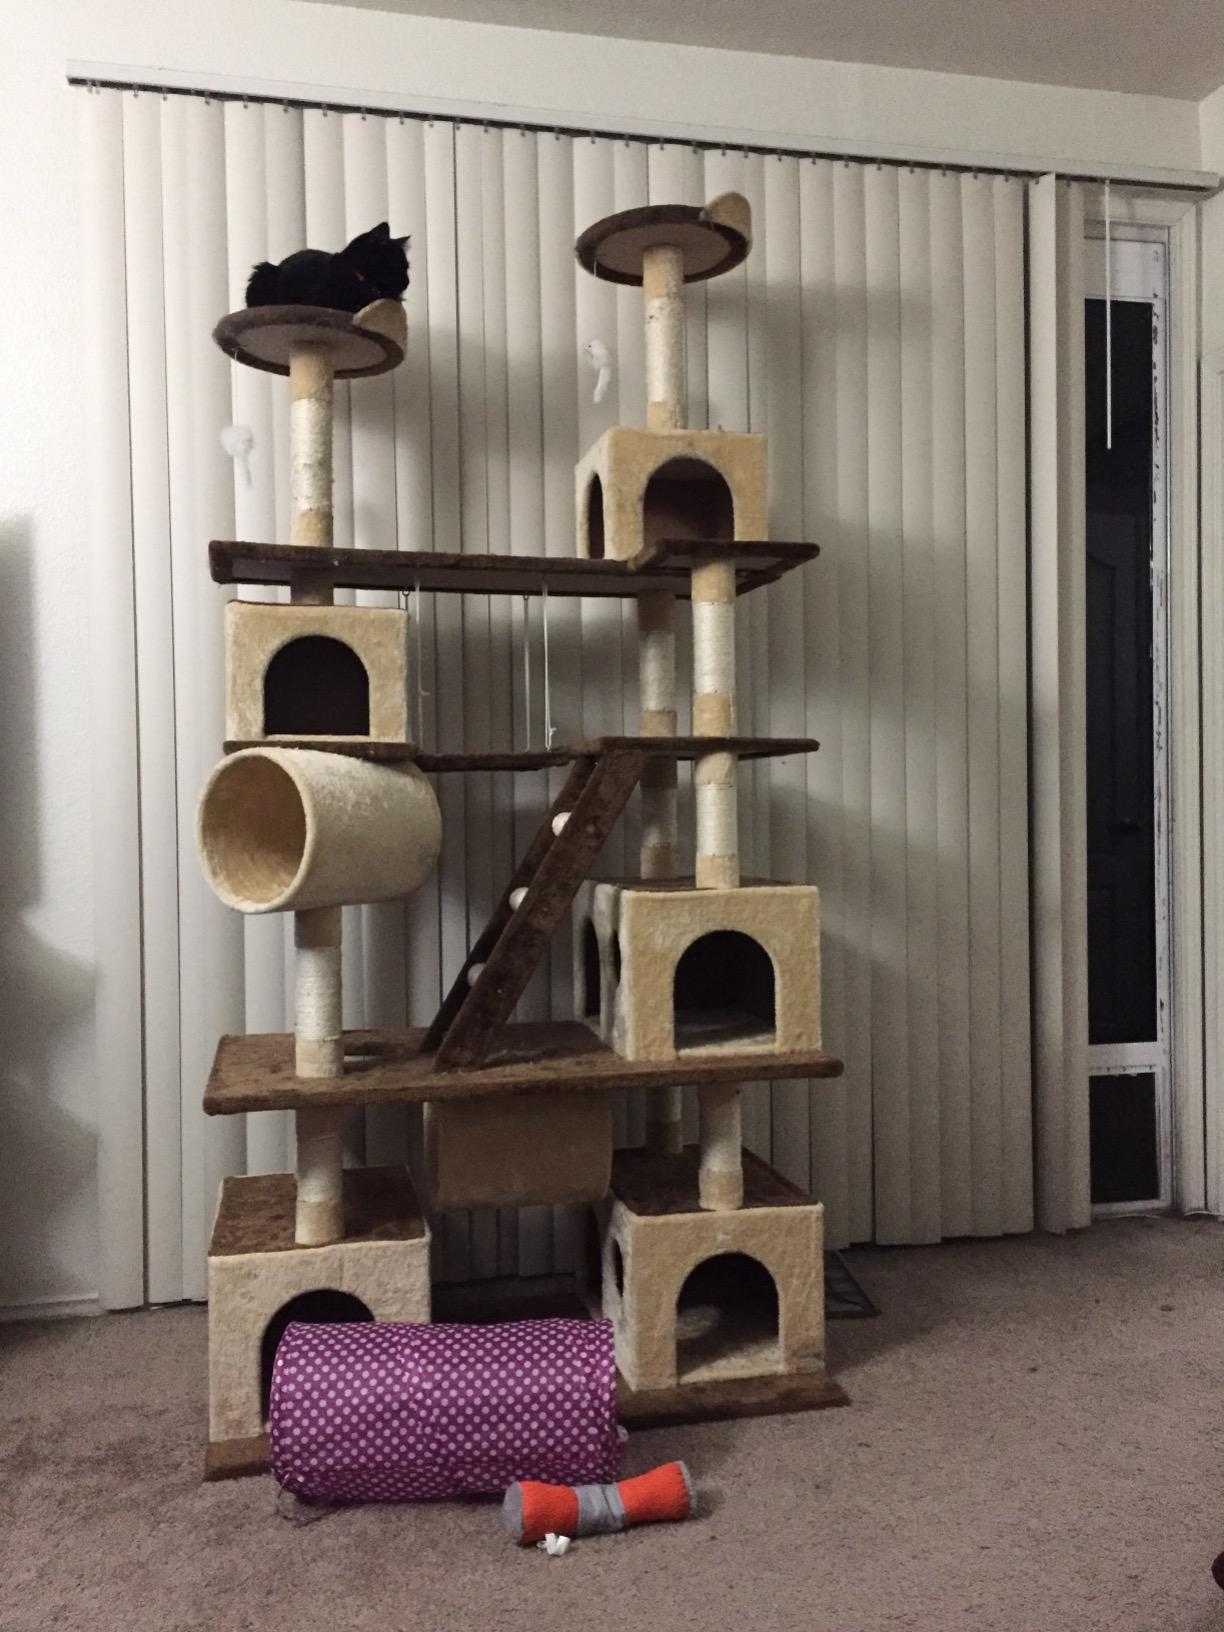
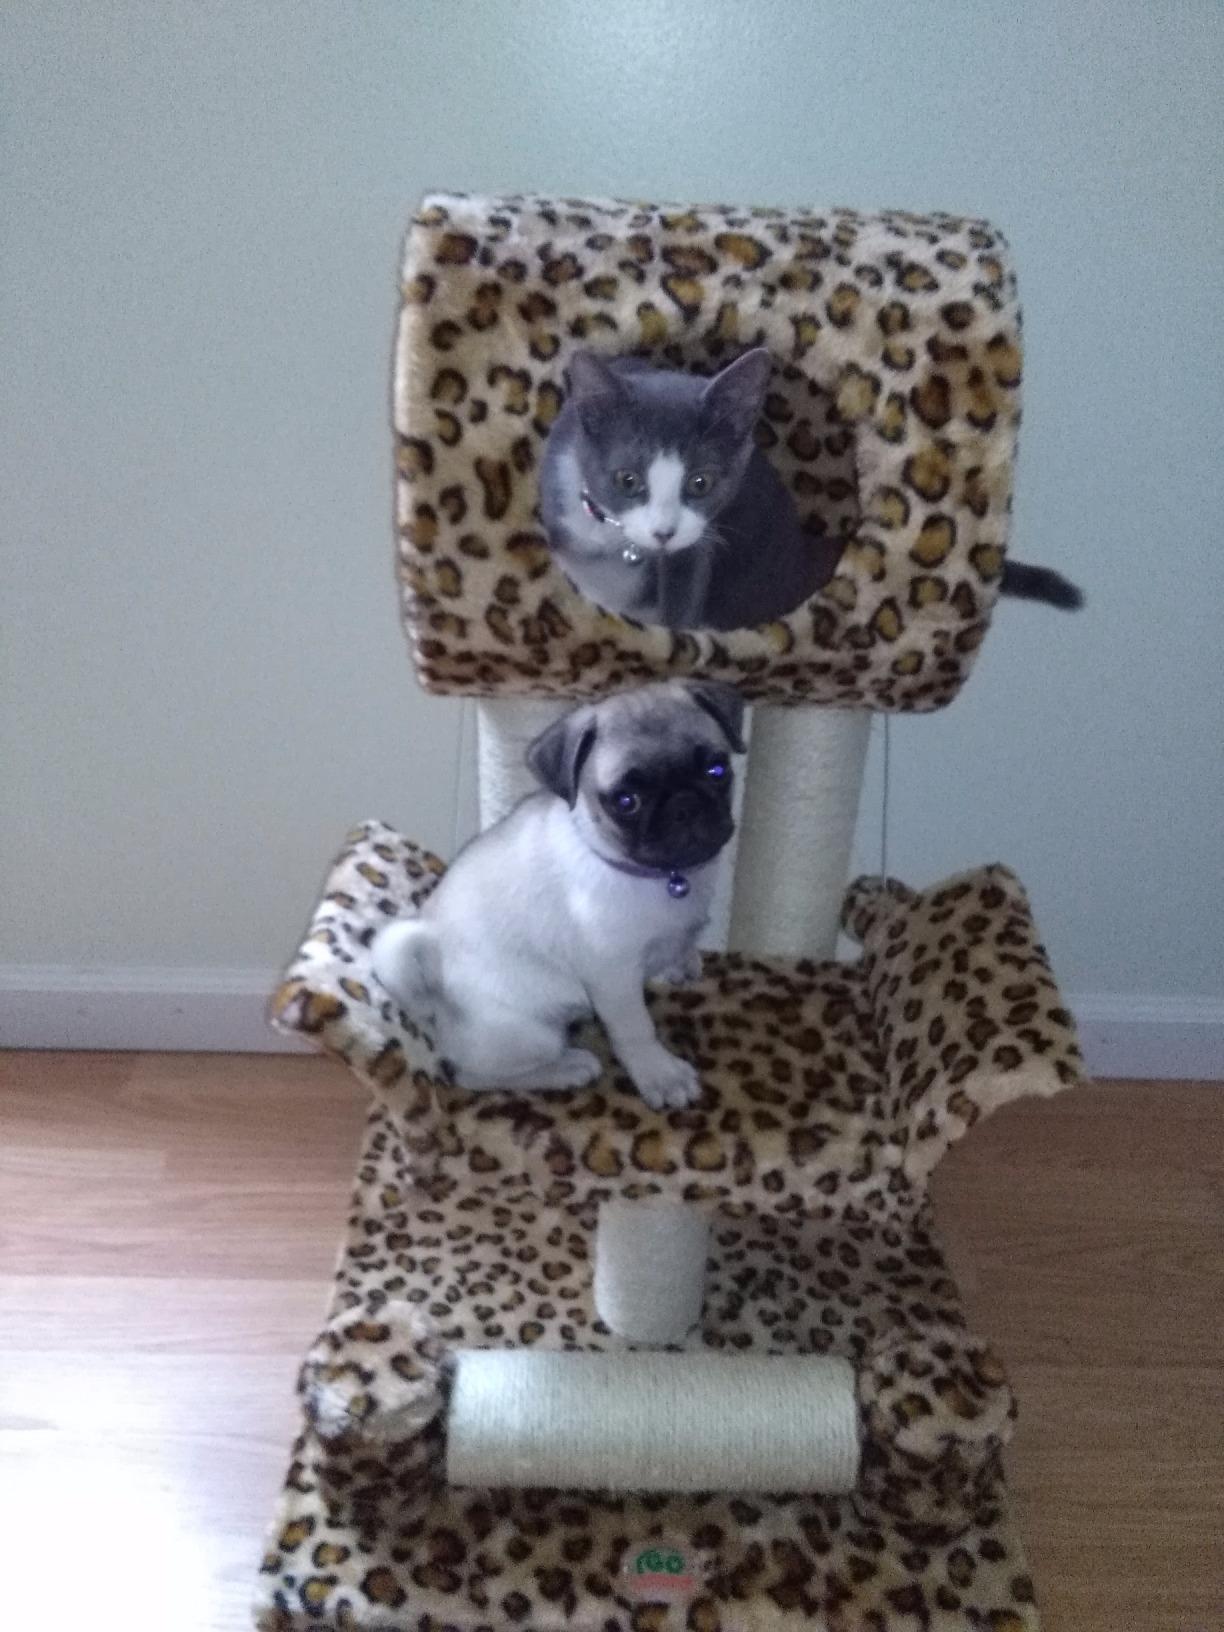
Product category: items_cat tree
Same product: no